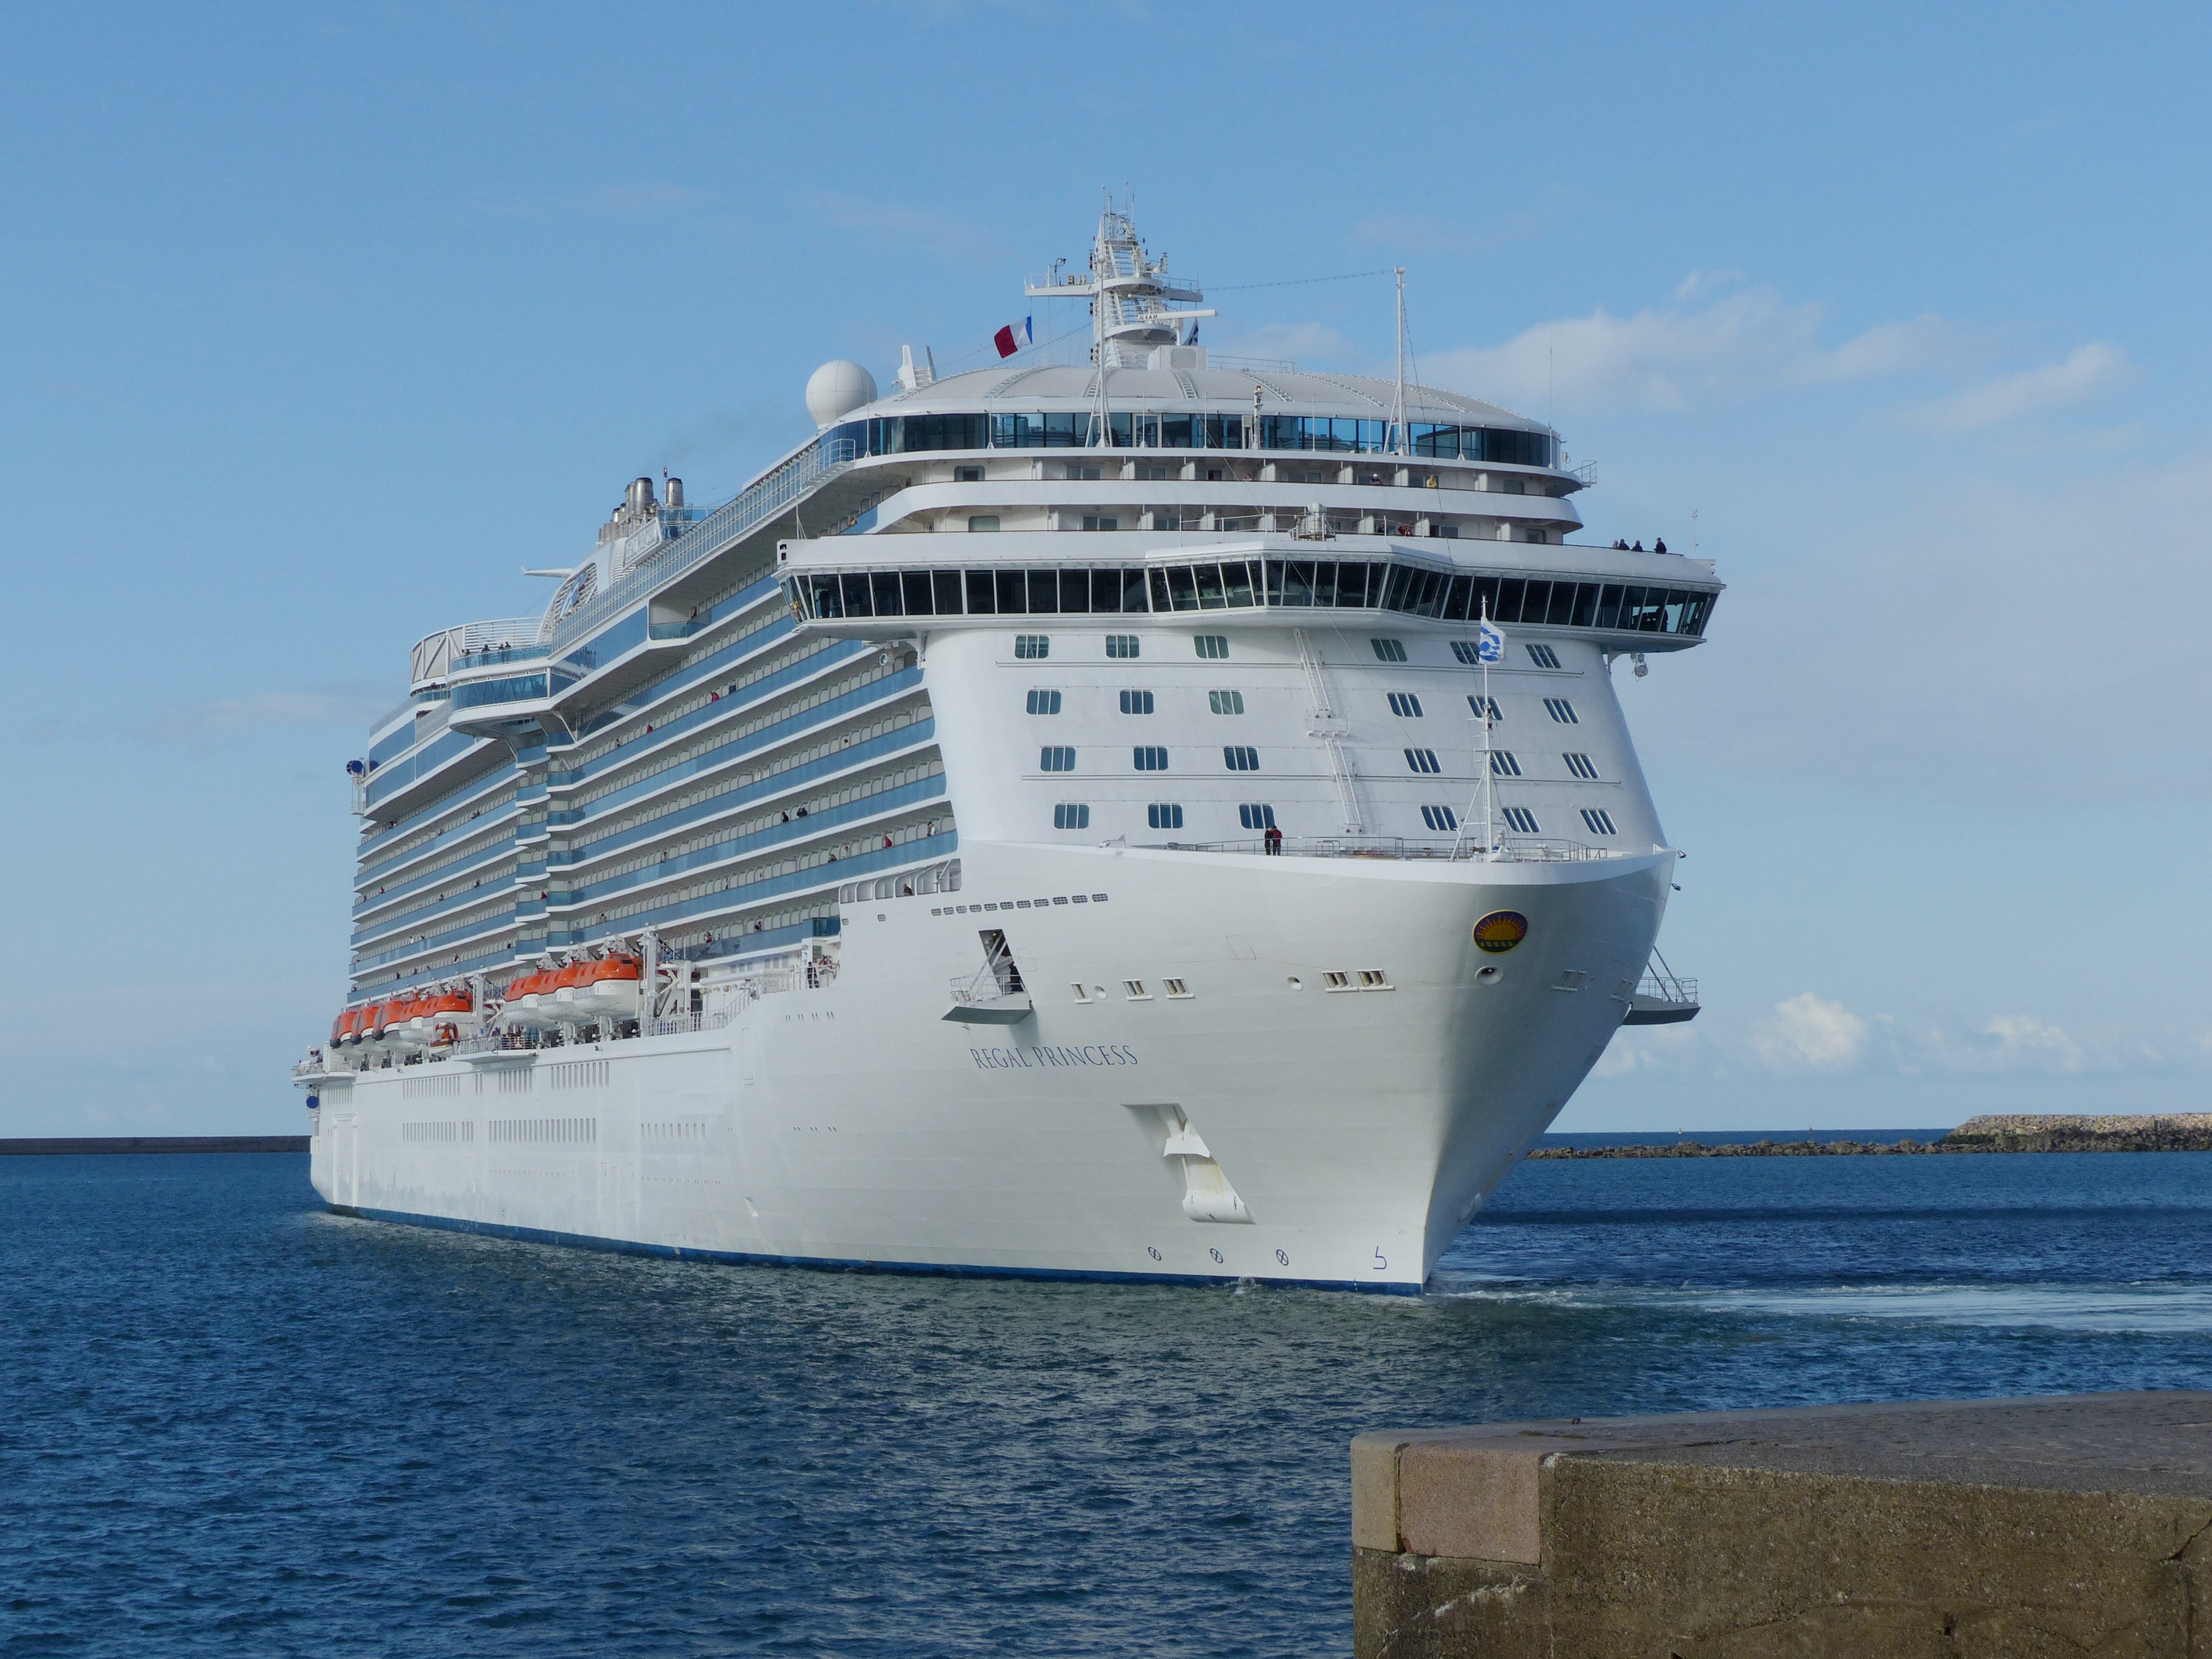
ship, vehicle, cruise ship, passenger ship, motor ship, ocean liner, sea, ferry, watercraft, channel, ocean, freight transport, cargo ship